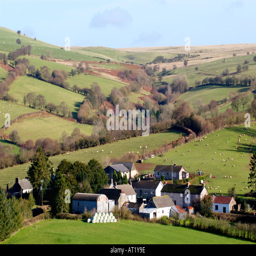
view over the village surrounded by farms